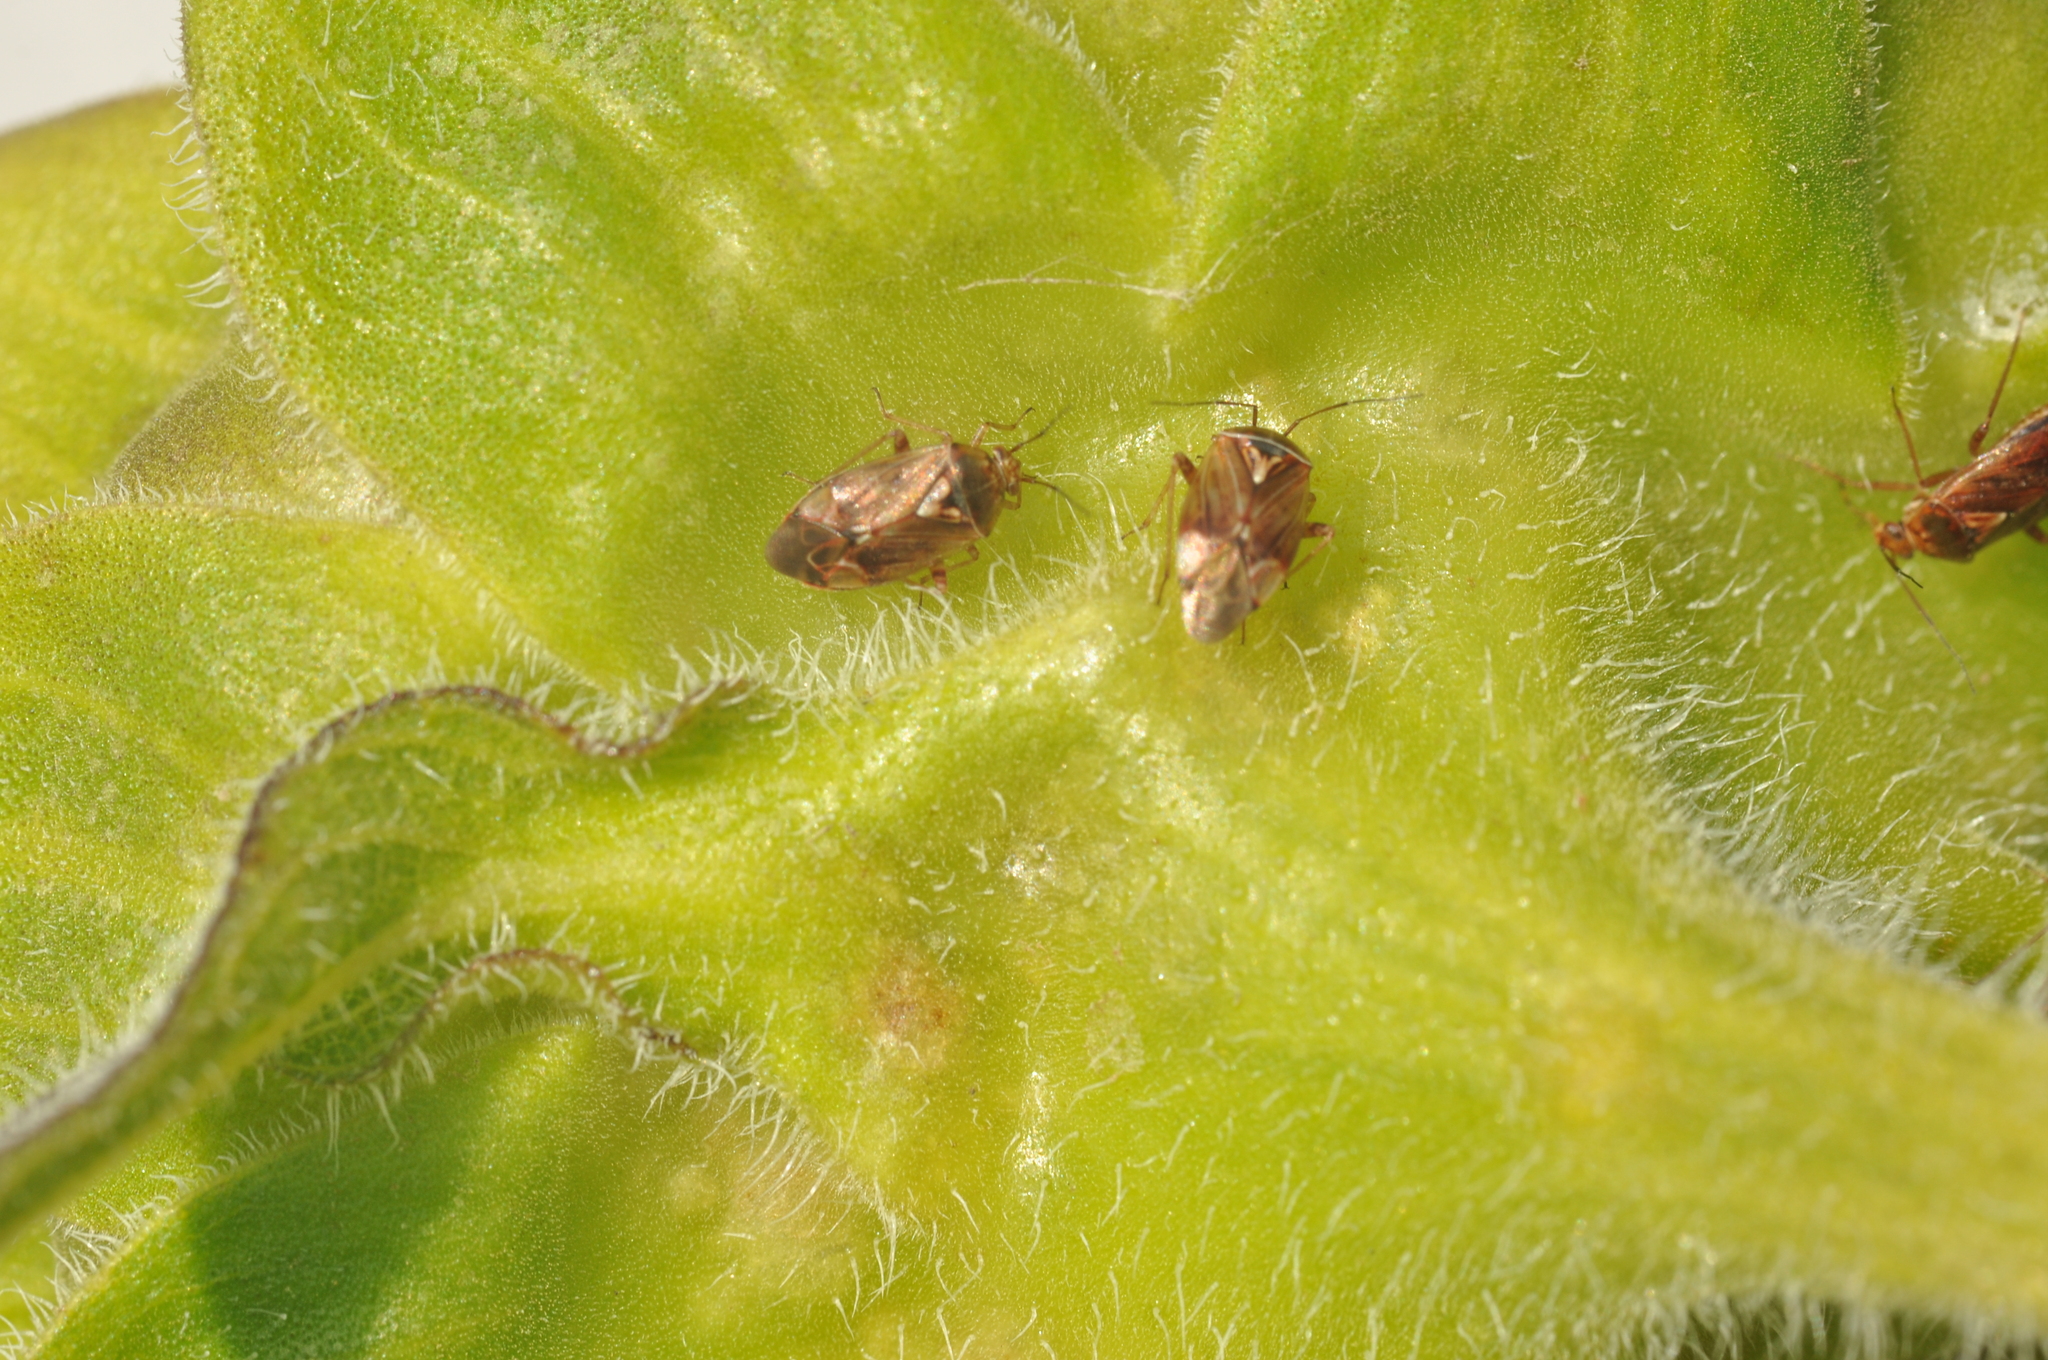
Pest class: lygus_bug